Museum of Art and Archeology of Périgord

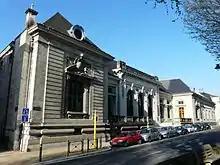
Museum building, Cours Tourny side

A first museum was established in 1804 in the city's Jesuit chapel by Count Wlgrin de Taillefer. In 1808, the increasing collection was moved to the Vomitorium of the arena of Périgueux and thence took the name of "Vésunien Museum". Count Wlgrin de Taillefer died on February 2, 1833. In his will, he bequeathed his antiquities to Joseph de Mourcin, provided they be deposited in a museum which was to be built near the tower of Vésone, or in a museum in Paris.